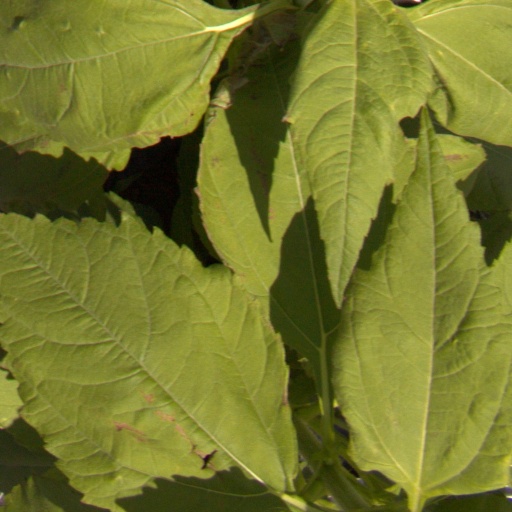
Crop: Jerusalem artichoke